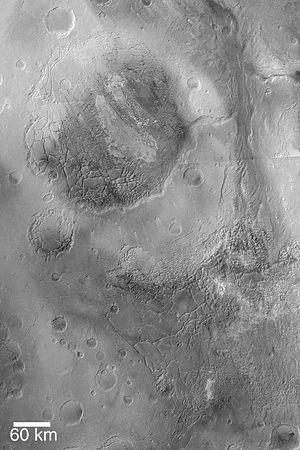
Aram Chaos est un cratère d'impact de la planète Mars. Plus précisément, il est situé à l'est de Valles Marineris à proximité d'Ares Vallis. Aram Chaos est un cratère possédant un diamètre de 280 kilomètres.